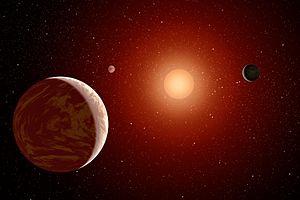
Gliese 163 c est une exoplanète potentiellement habitable qui a été découverte à l’aide du spectrographe High Accuracy Radial velocity Planet Searcher par les astronomes de l’ESO. Il s'agirait d'une super-Terre gravitant dans la zone habitable autour de son étoile Gliese 163, une naine rouge située dans la Constellation de la Dorade.